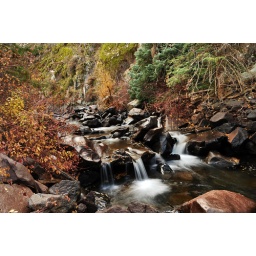
beaver river cool grooves in rocks